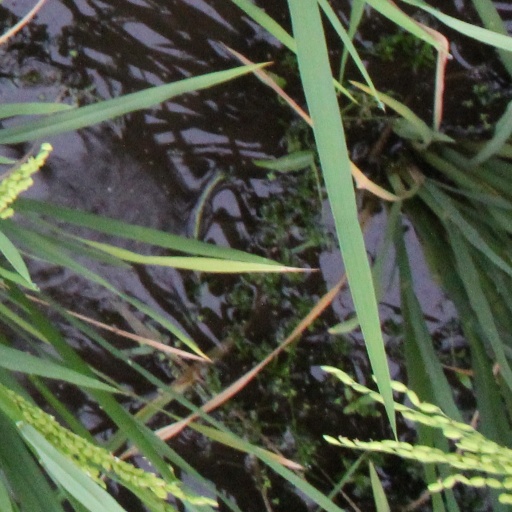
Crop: rice